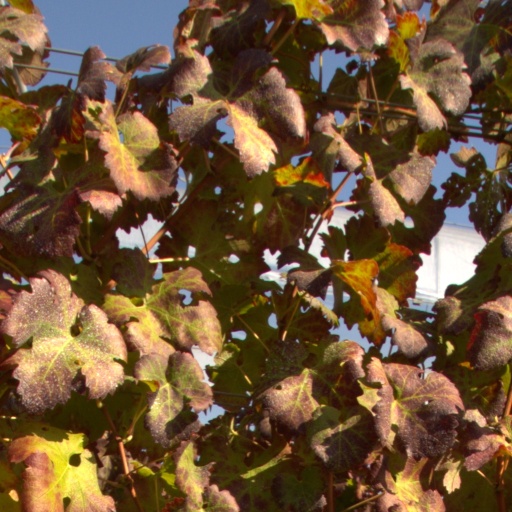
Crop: grape